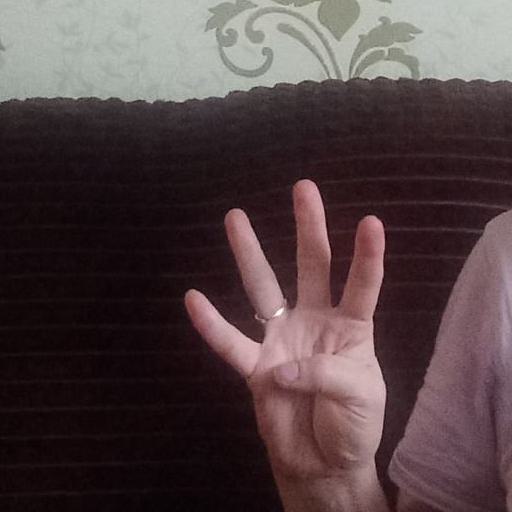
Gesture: four